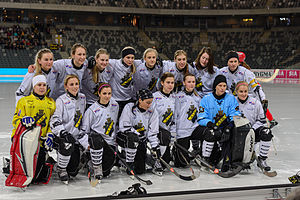
AIK Bandy
Dameholdet
AIK Bandy er en bandyklub fra Solna, Sverige. Klubben blev grundlagt i 1905, og har vundet det svenske mesterskab i bandy for herrer i 1909, 1914 og 1931. For damer er det blevet femten mesterskaber: i 1988, 1990, 1995, 1996, 1998, 1999, 2000, 2003, 2004, 2005, 2006, 2008 2010, 2012 og 2014.